Neuroferritinopathy

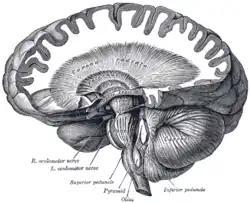
Cerebellum and basal ganglia

Neuroferritinopathy is a genetic neurodegenerative disorder characterized by the accumulation of iron in the basal ganglia, cerebellum, and motor cortex of the human brain. Symptoms, which are extrapyramidal in nature, progress slowly and generally do not become apparent until adulthood. These symptoms include chorea, dystonia, and cognitive deficits which worsen with age.